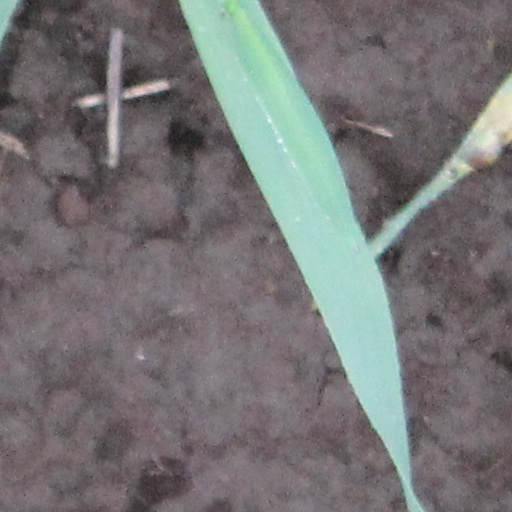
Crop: wheat